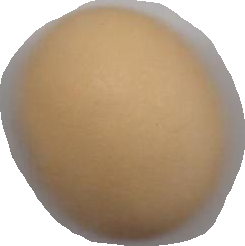
Variety: Dega